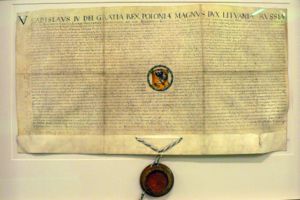
Biržai / Historie
Brev fra Vladislav 4. Vasa, der bekræfter Biržais byrettigheder
Biržai er en by i det nordlige Litauen med et indbyggertal på 13.780. Byen er hovedsæde i Biržai distriktskommune, der ligger i Panevėžys apskritis, tæt ved grænsen til nabolandet Letland. Biržai er berømt for det renoverrede Biržai slot.